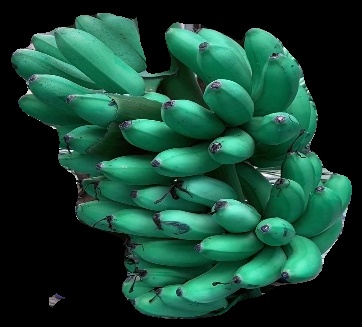
Variety: rasbale
Grade: grade1